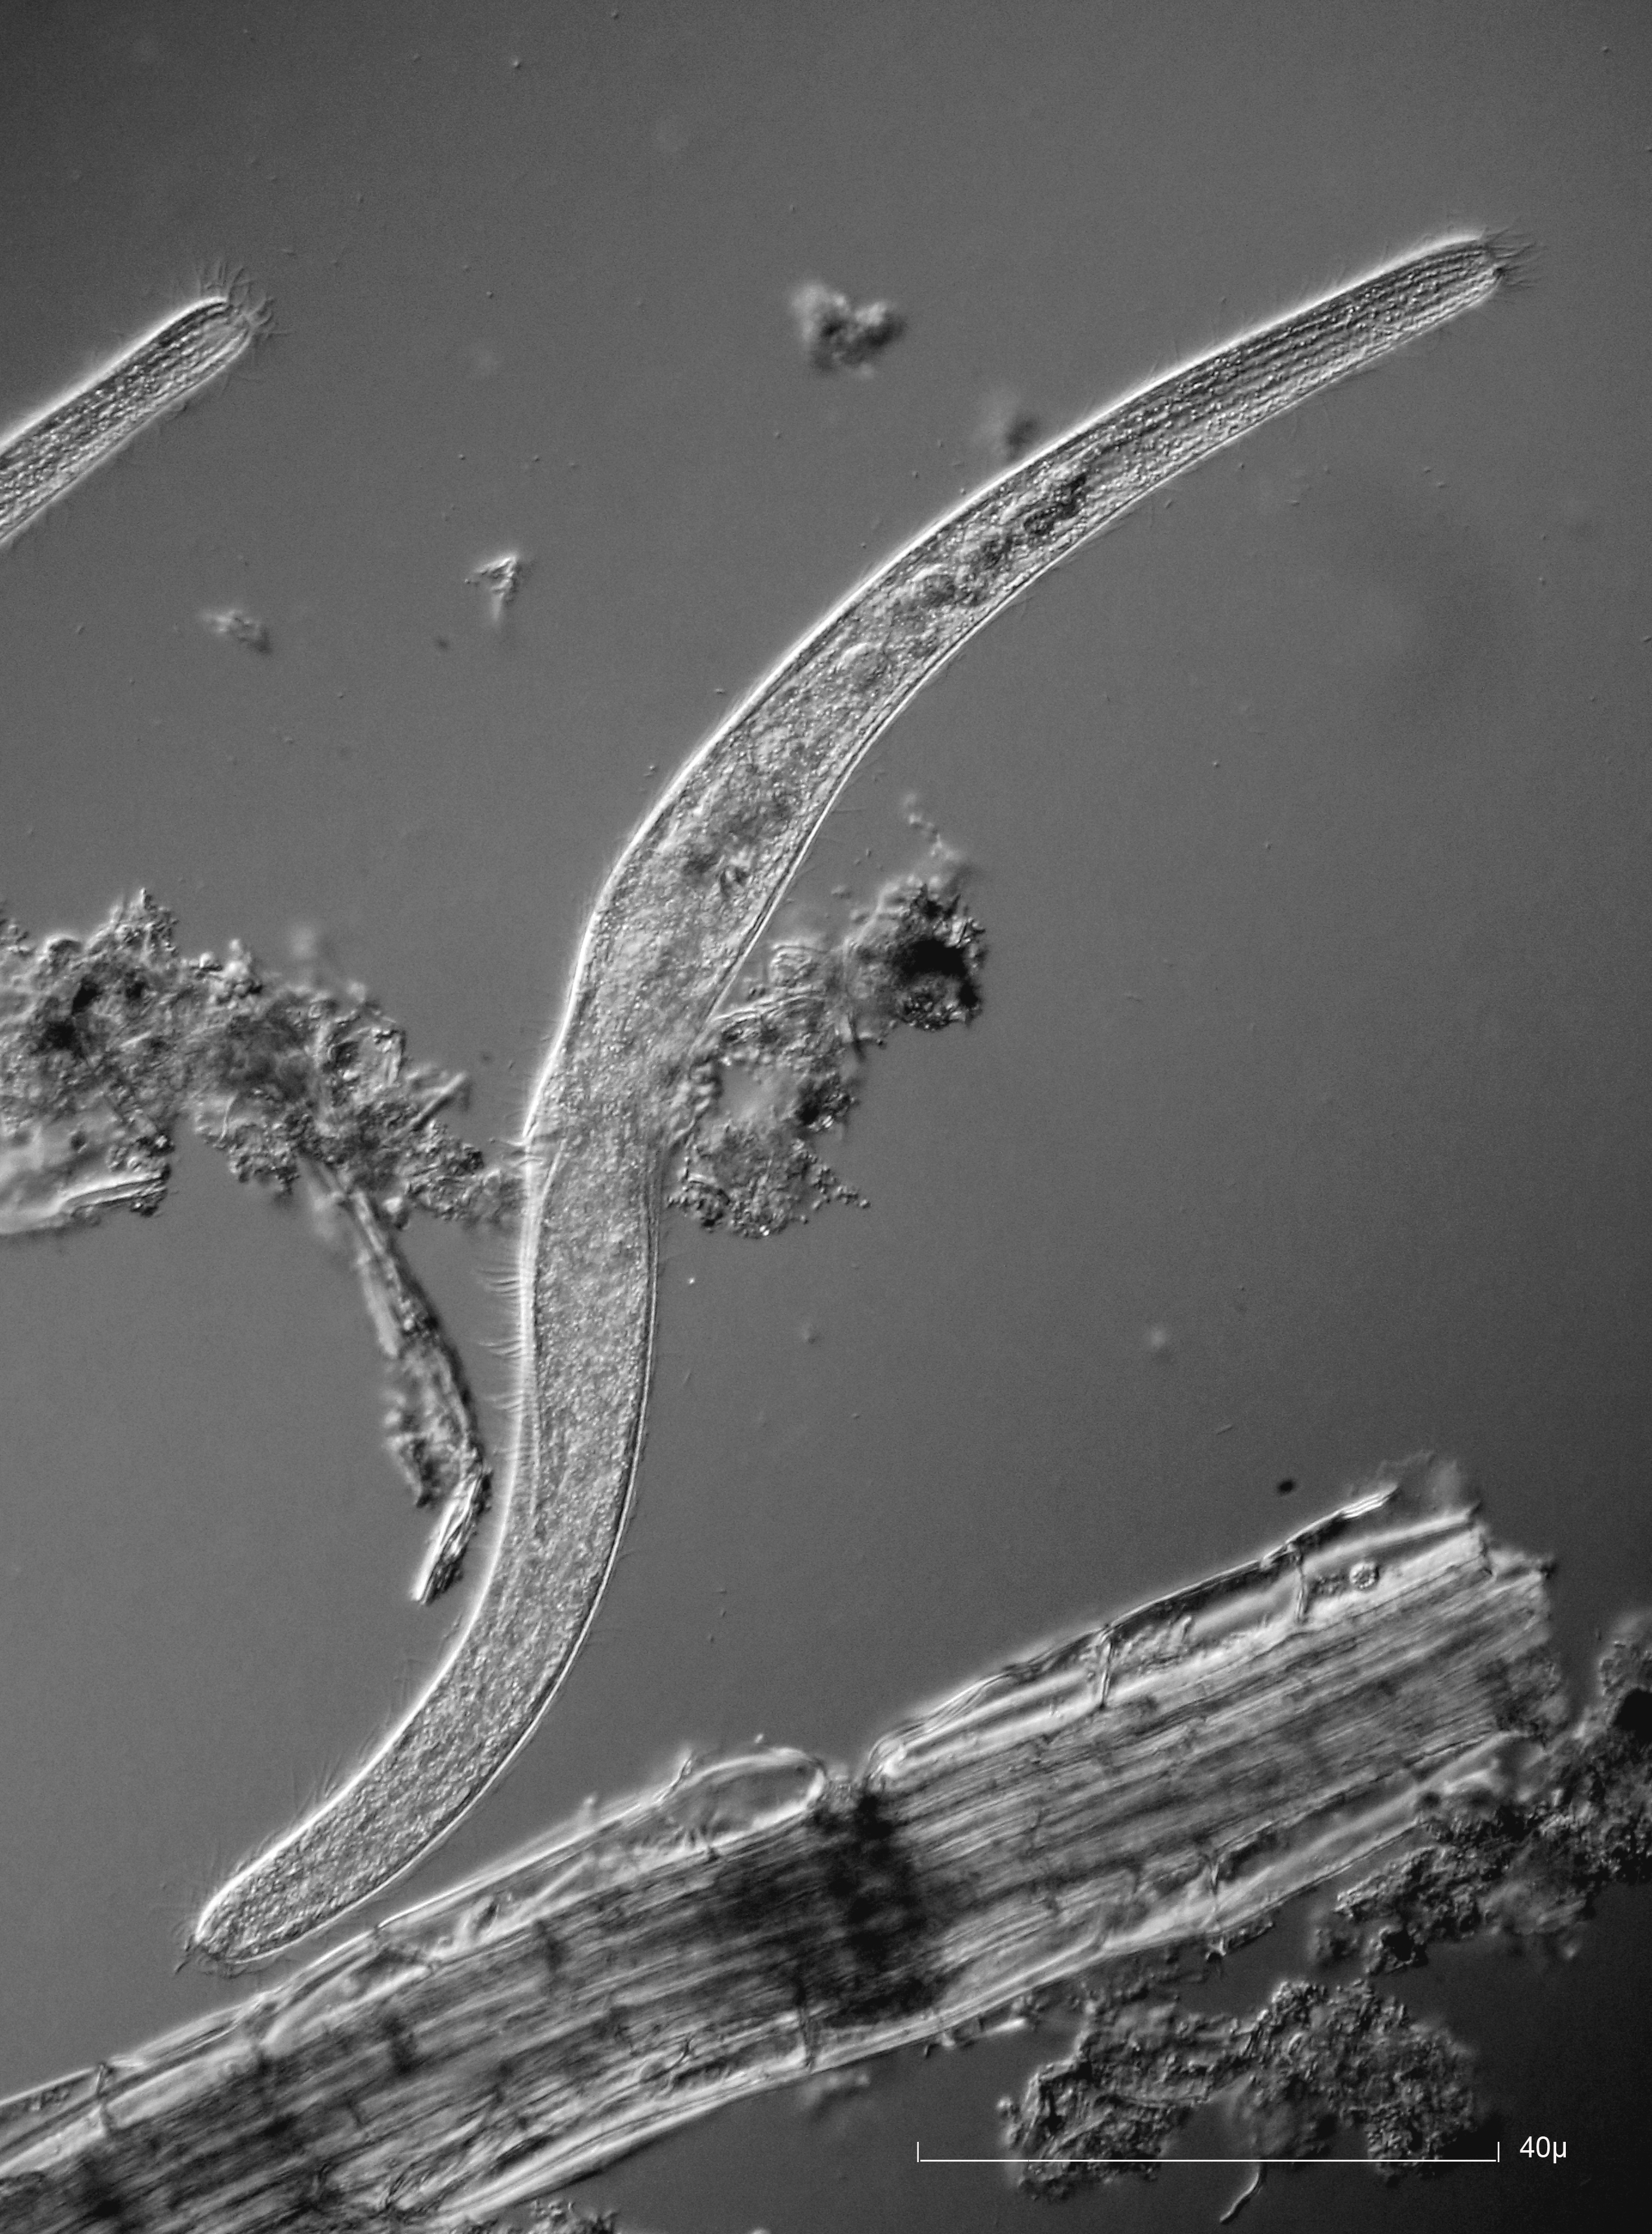
wing, black and white, photography, atmosphere, line, monochrome, protist, protisten, einzeller, protozoa, protozoen, protozoe, mikroskop, mikrofotografie, mikrofoto, microscop, microphotography, ciliaten, ciliat, wimperntierchen, infusorien, unicelluar, geisseltierchen, flagellaten, flagellat, geiseltierchen, ambe, amboeba, amben, monochrome photography, atmosphere of earth